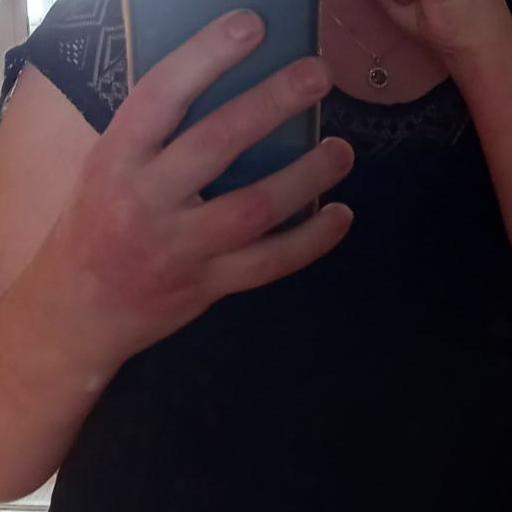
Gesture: no_gesture